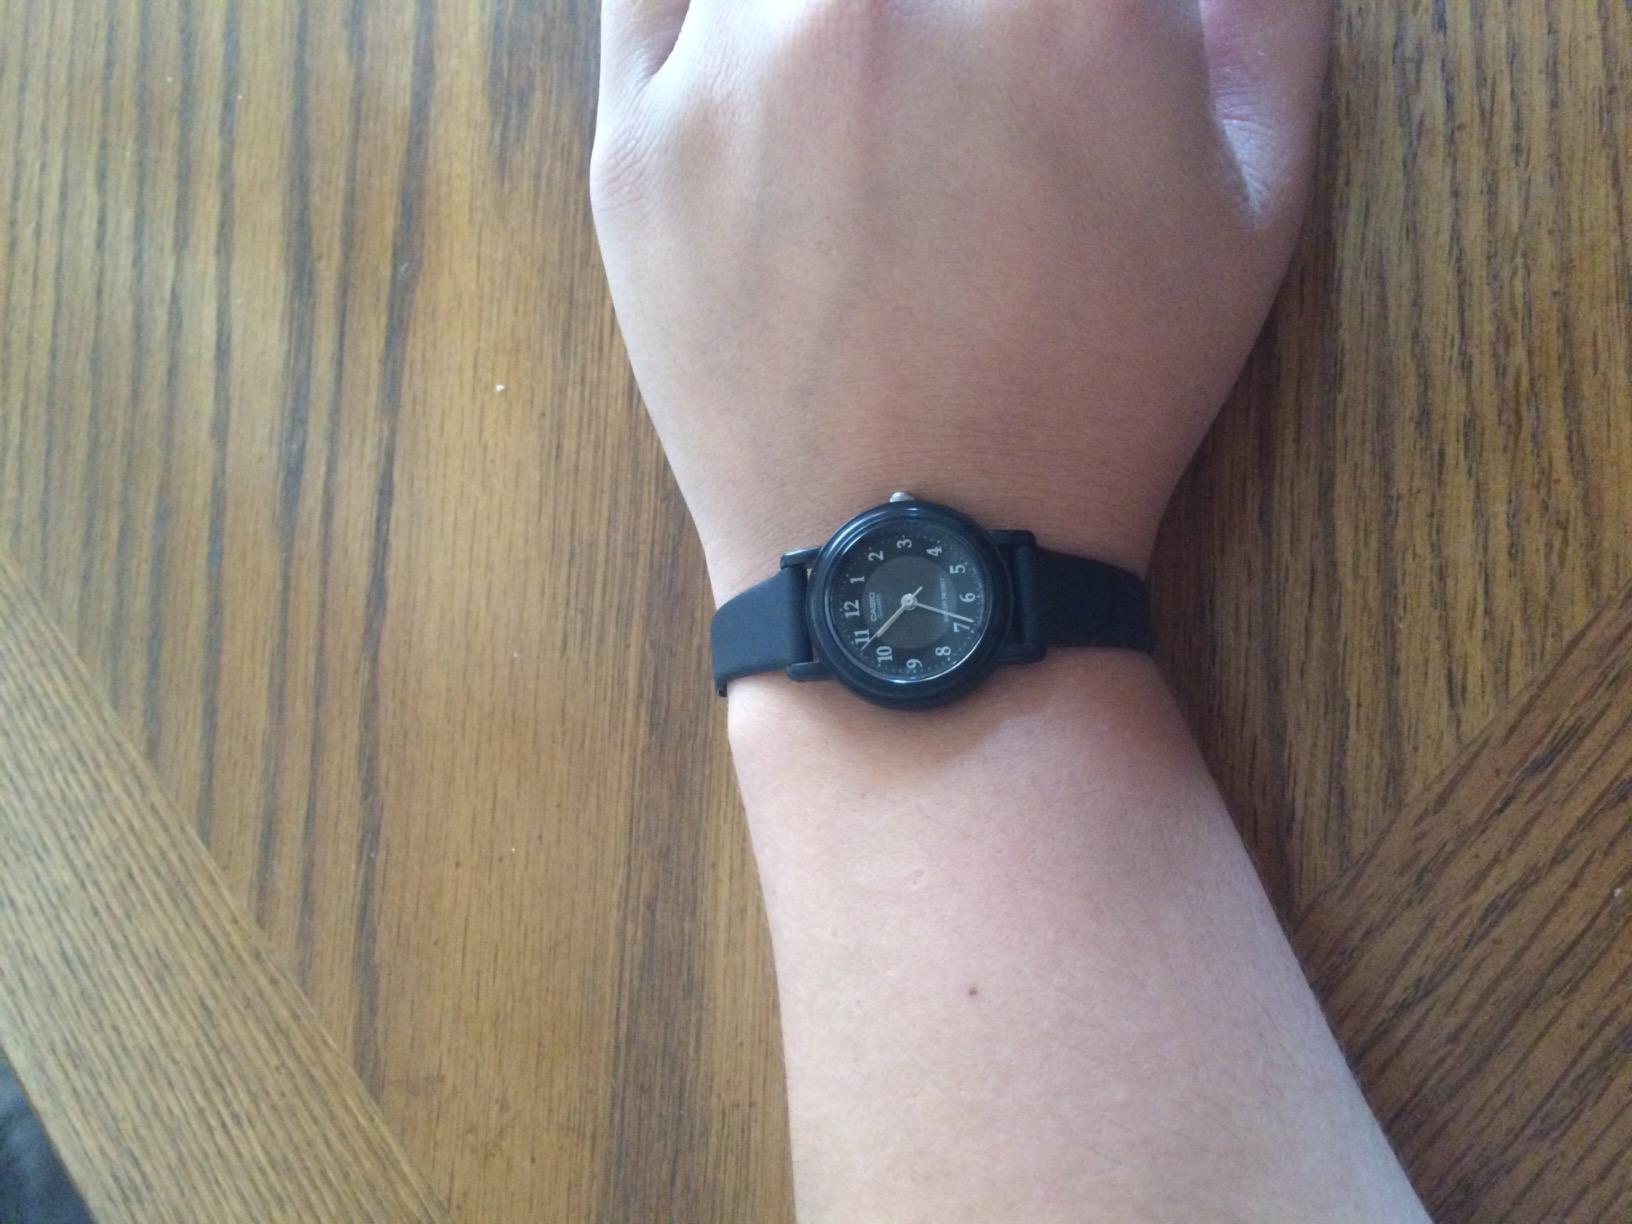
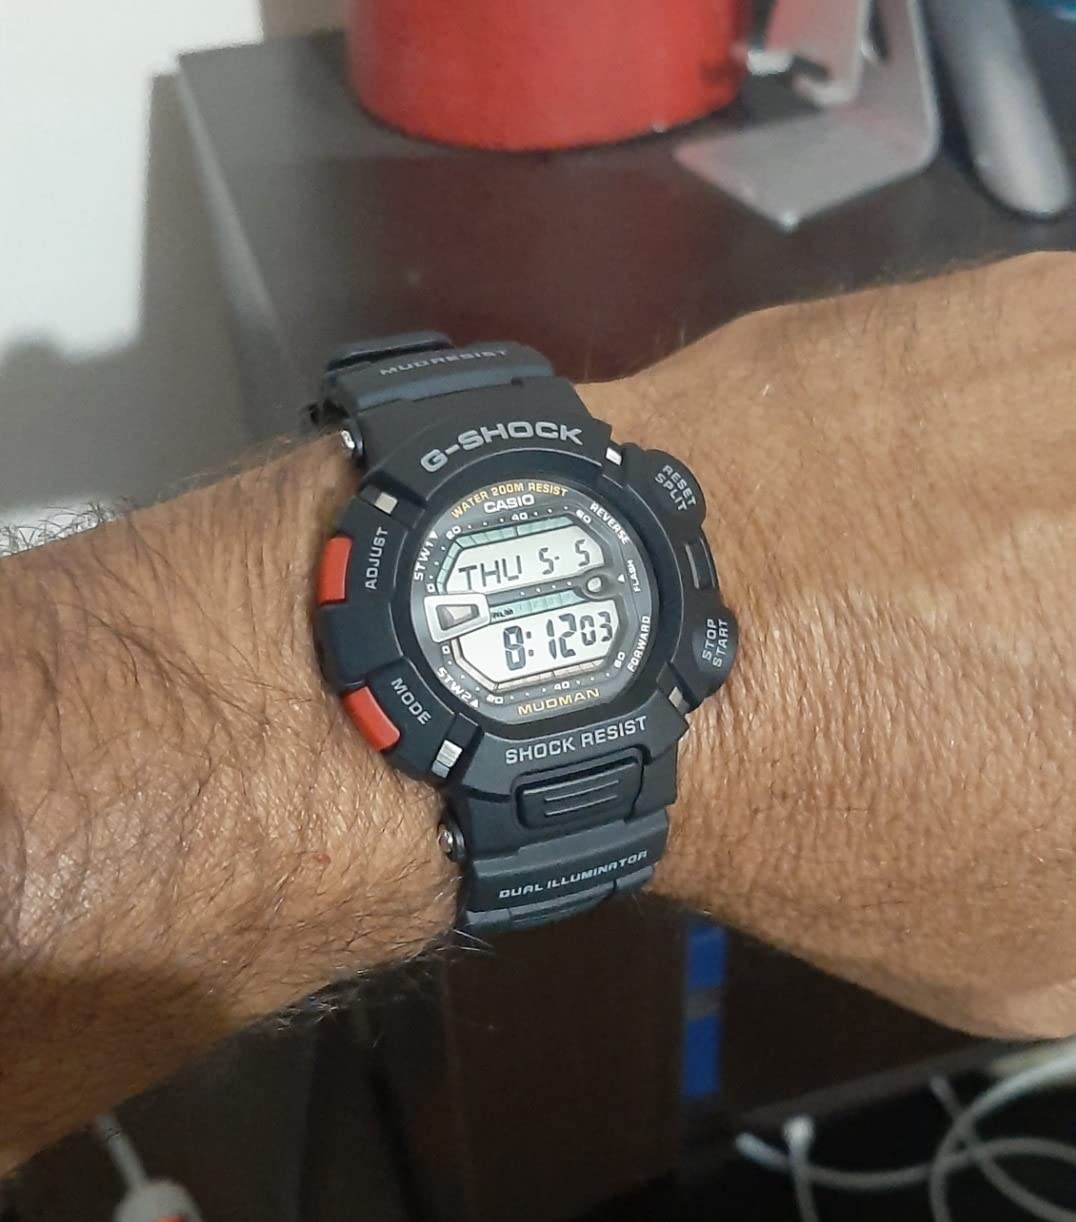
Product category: accessories_watch
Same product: no